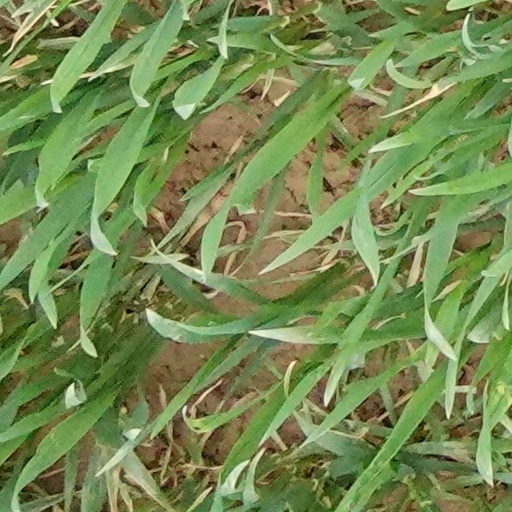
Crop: wheat